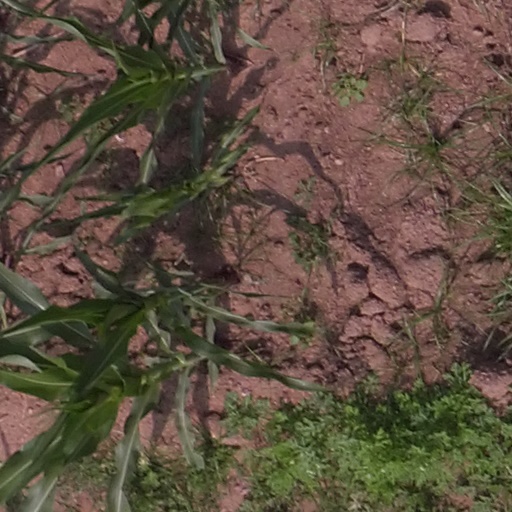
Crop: maize; corn